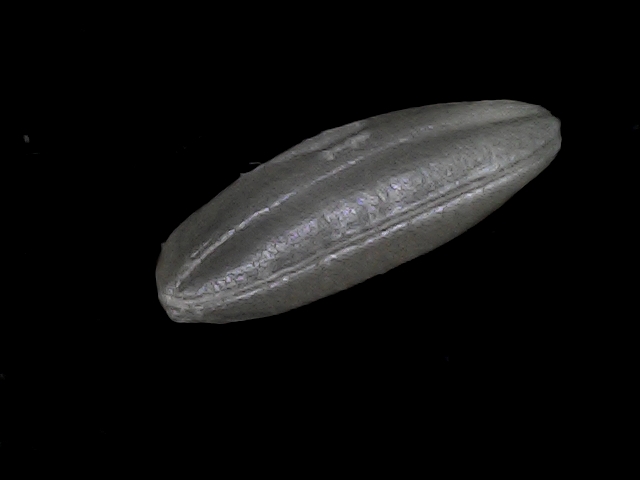
Rice variety: BD49